Boys (1977 film)

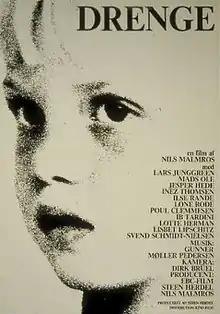
Film poster

Boys is a 1977 Danish drama film directed by Nils Malmros. The film was selected as the Danish entry for the Best Foreign Language Film at the 50th Academy Awards, but was not accepted as a nominee.